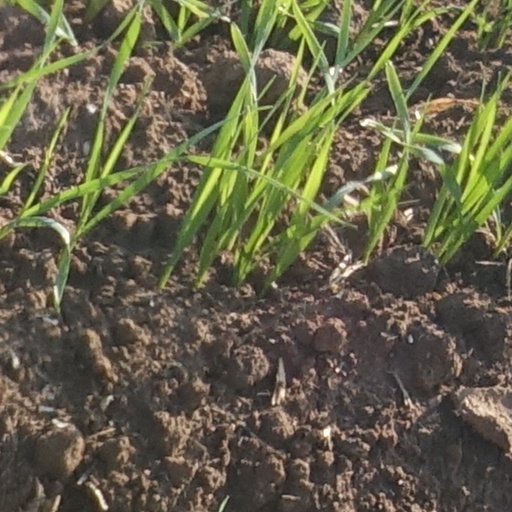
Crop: wheat